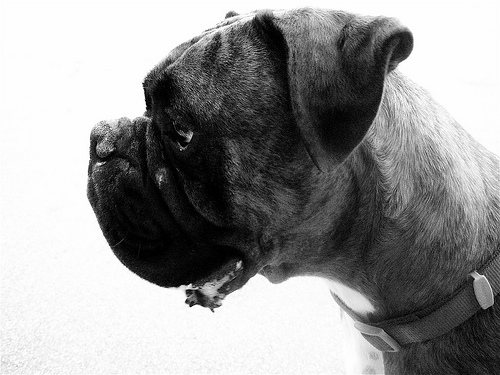
Animal: dog
Breed: boxer